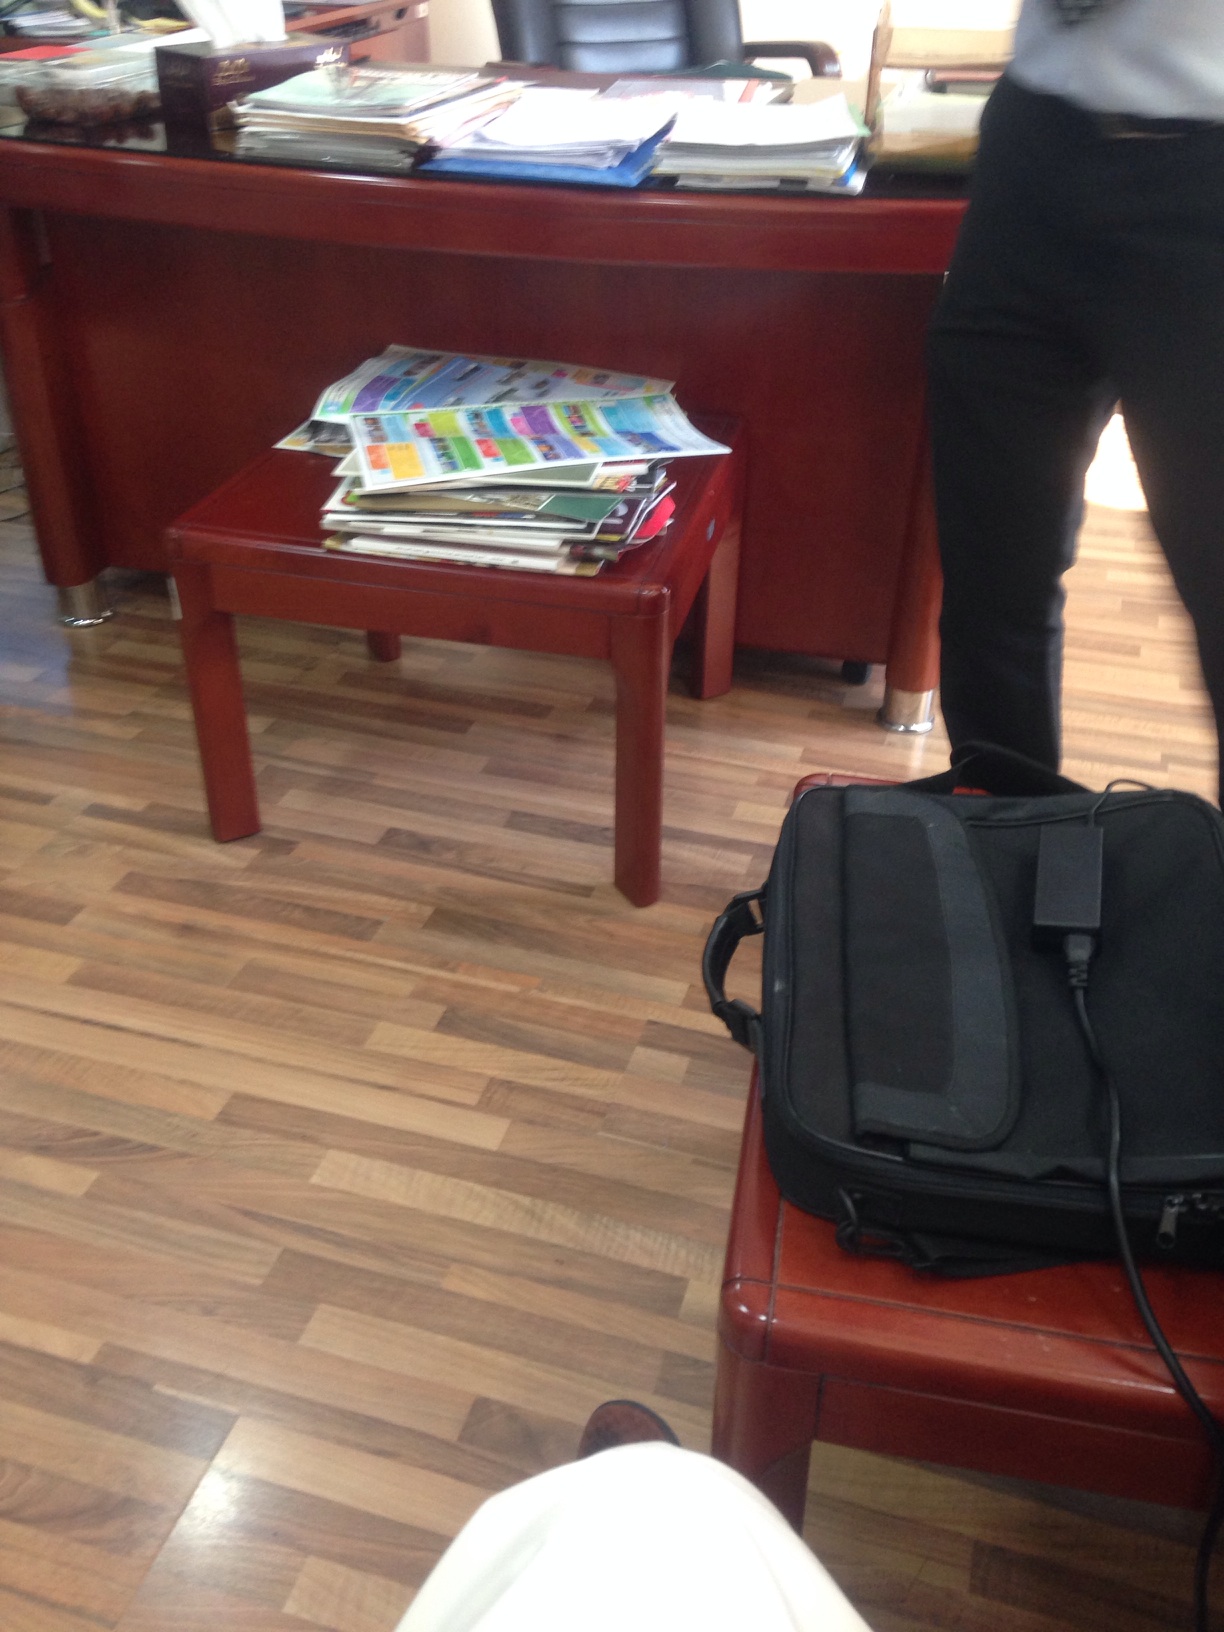Question: Is this a book?
Answer: no